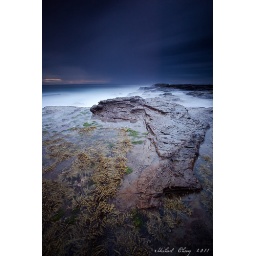
Sea-weed surviving in pockets of pooled water on the rock surface at Turimetta Beach, Sydney.